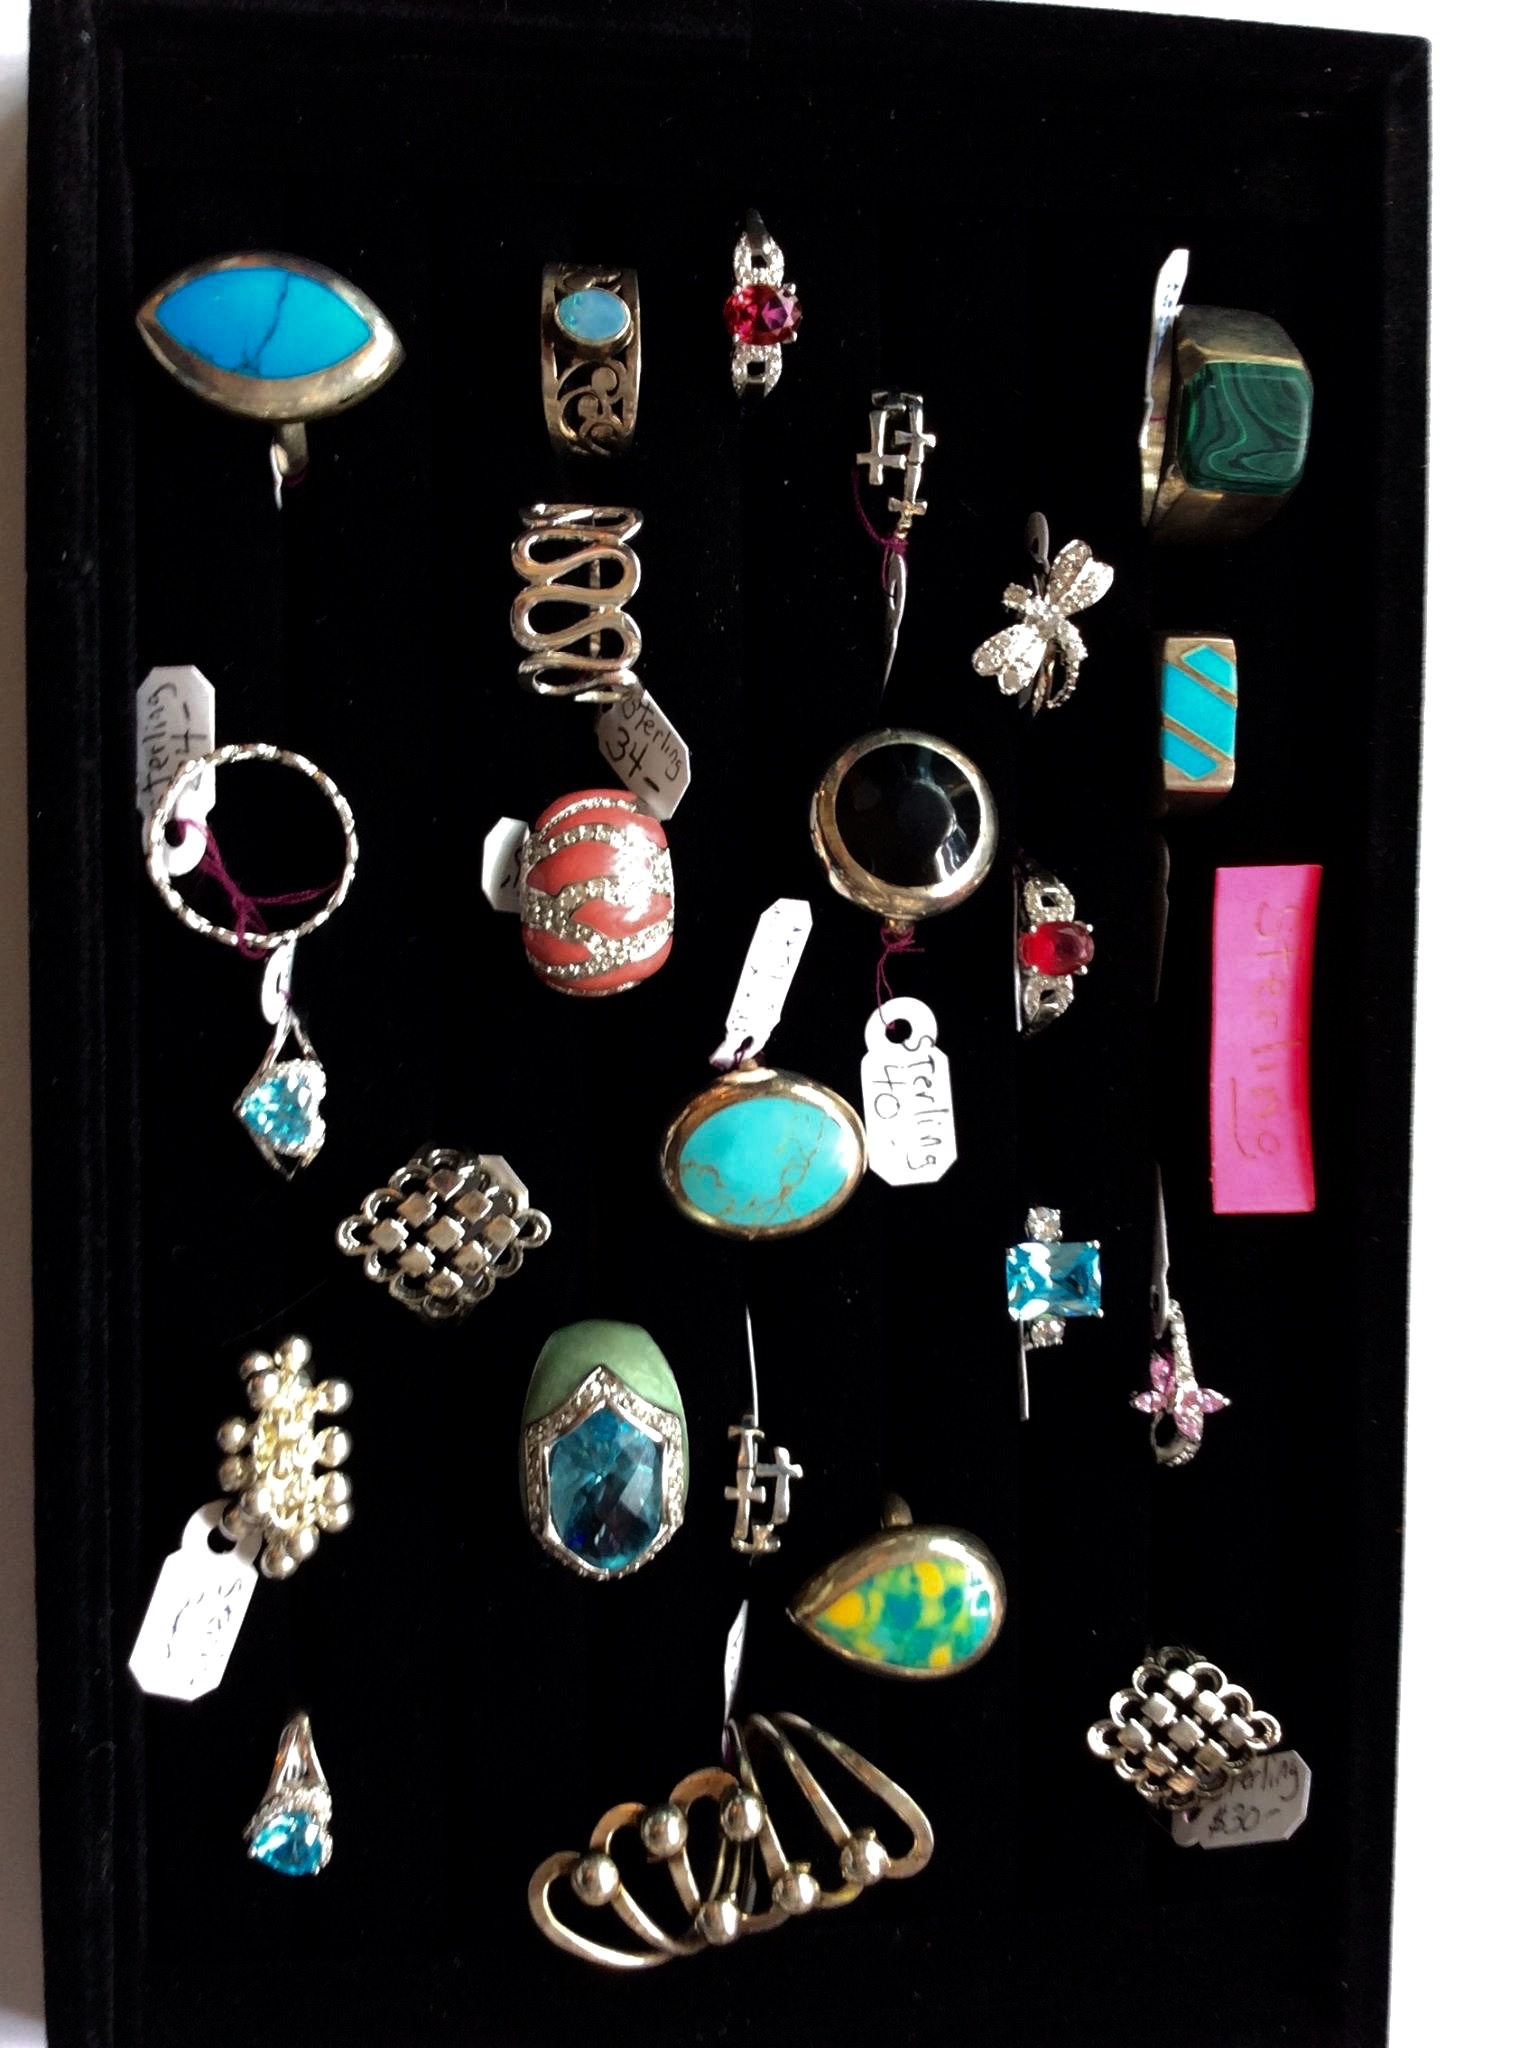
jewellery, earrings, fashion accessory, bling bling